Symbolist painting

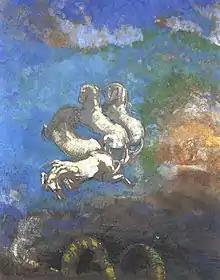
"The Chariot of Apollo" (1905–1914), by Odilon Redon, Musée d'Orsay, Paris

Symbolism was closely linked to aestheticism, a philosophical-artistic movement which, against the materialism of the industrial era, opposed the exaltation of art and beauty, synthesized in Théophile Gautier's formula of "art for art's sake" ("l'art pour l'art')," which was even referred to as "aesthetic religion"."" This position sought to isolate the artist from society, to seek his own inspiration autonomously and to be driven solely by an individual quest for beauty. Beauty was removed from any moral component, becoming the ultimate goal of the artist, who came to live his own life as a work of art-as can be seen in the figure of the dandy. For aesthetes, art should have no didactic, moral, social or political function, but should respond solely to pleasure and beauty.""